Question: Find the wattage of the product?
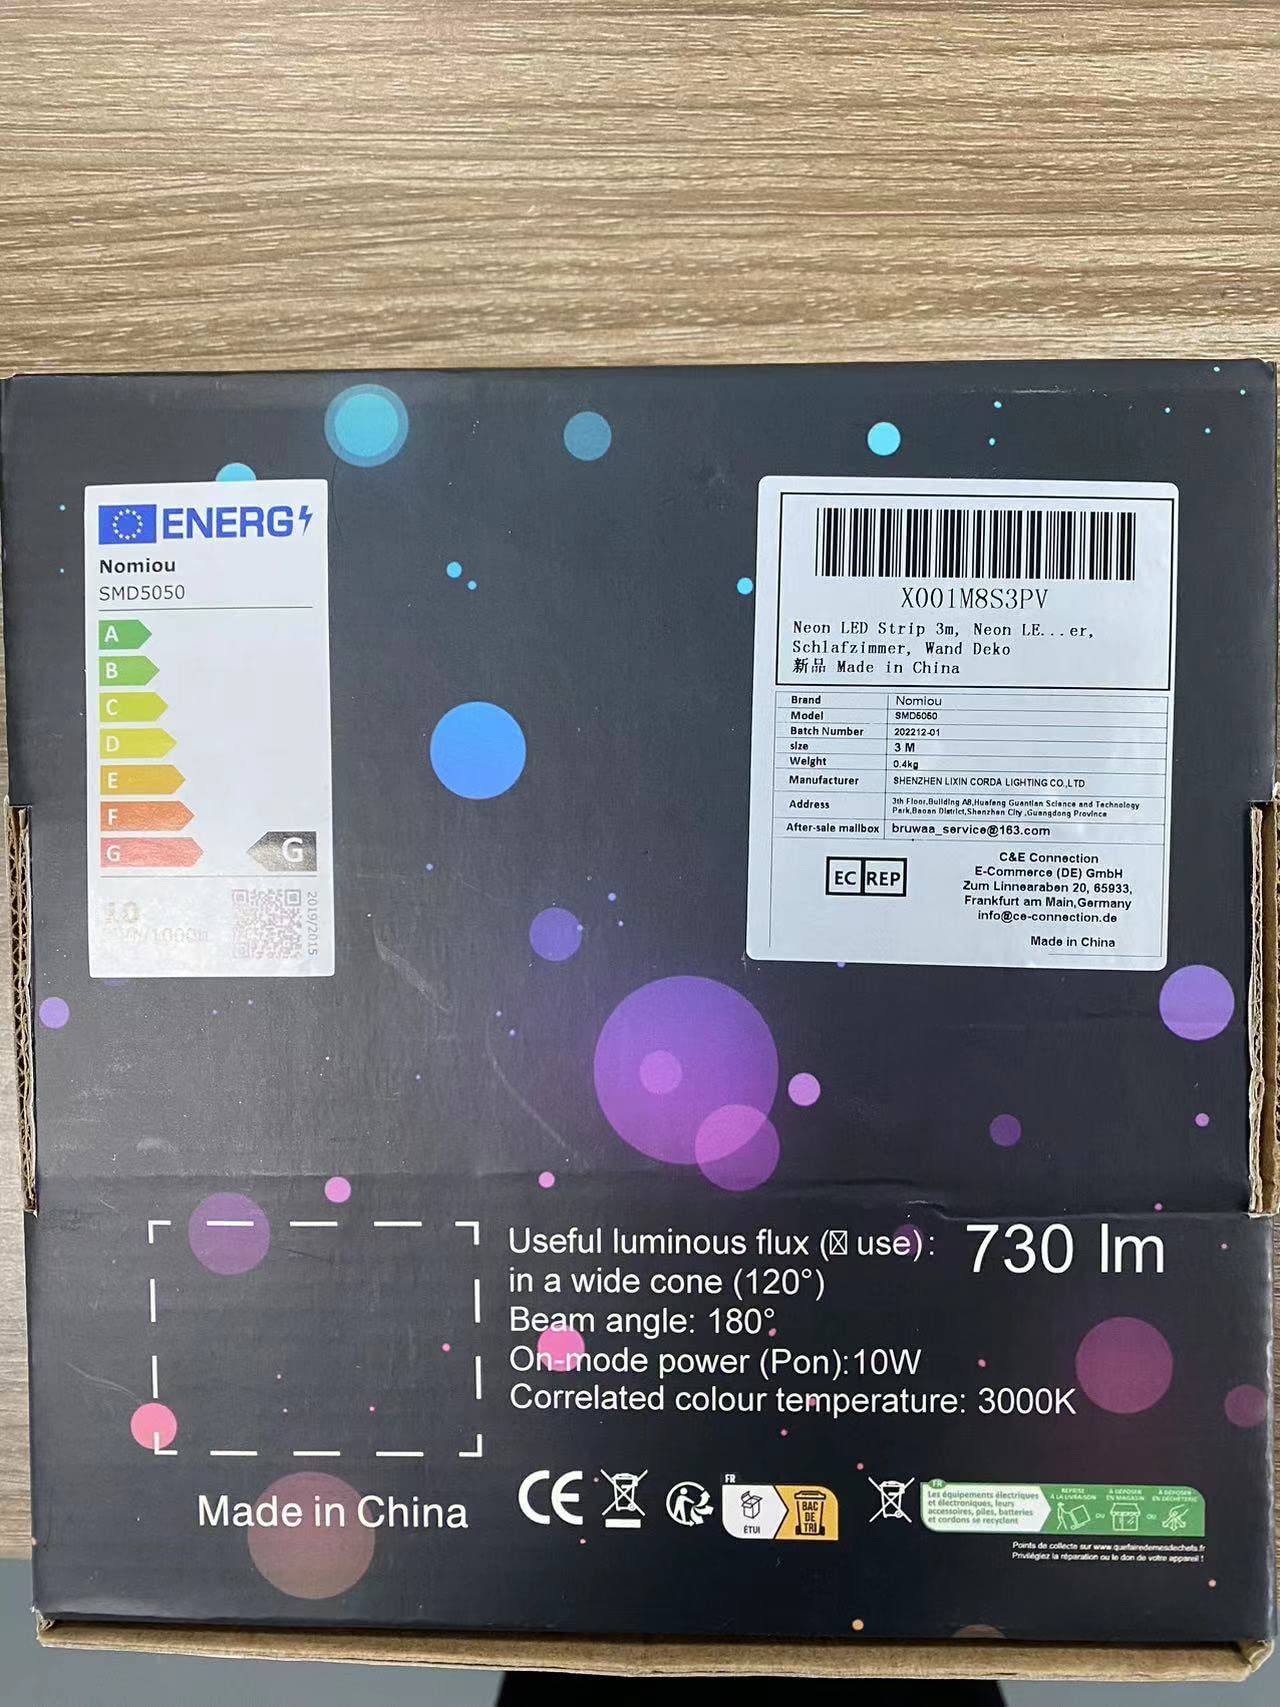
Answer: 10.0 watt